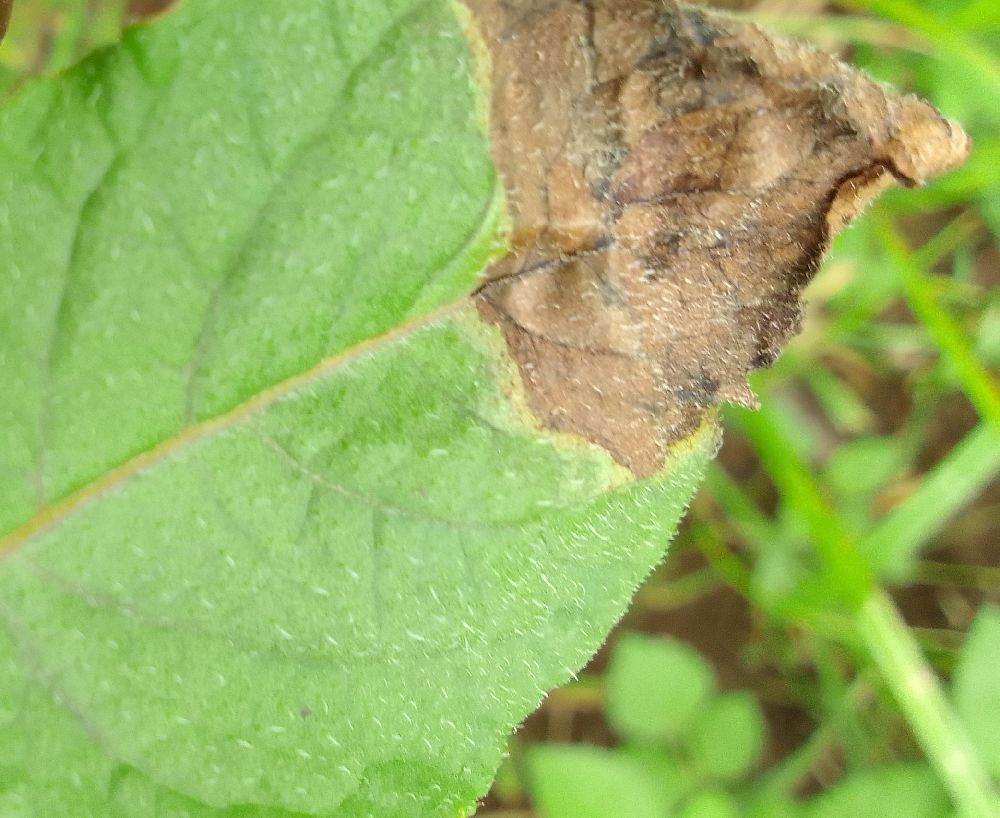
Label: Late blight